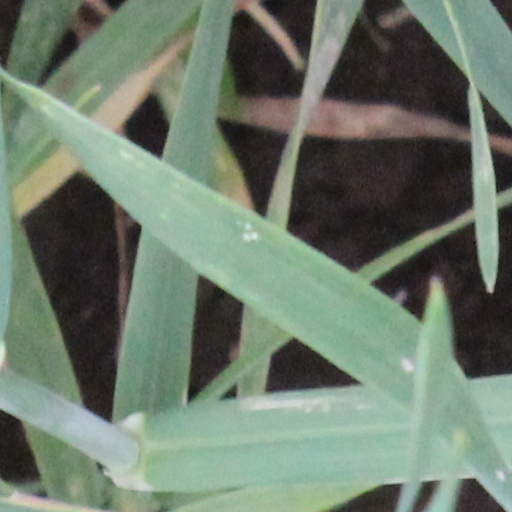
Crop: wheat